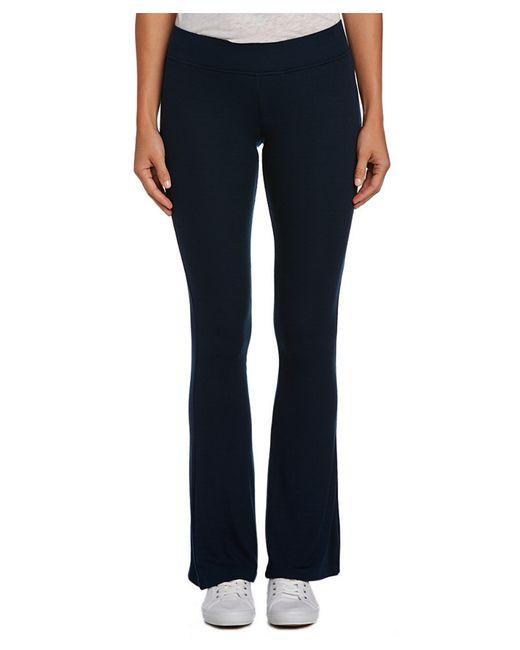
Basics Umschlaghose Umschlagbund